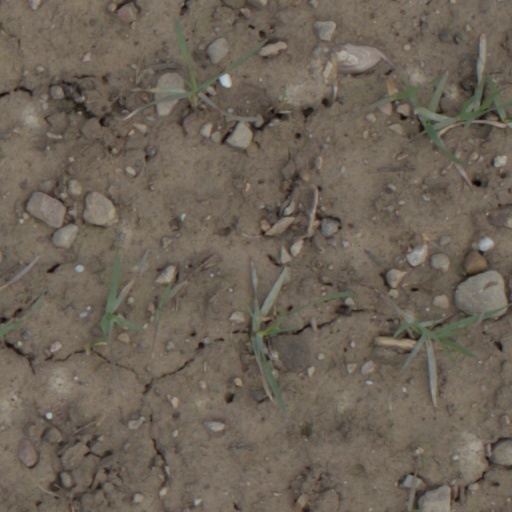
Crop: wheat